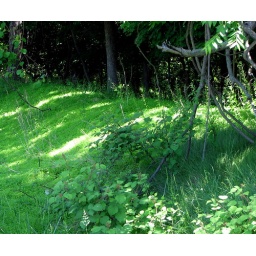
Very green grass in Valley Forge Historic Park